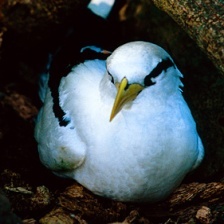
Species: WHITE TAILED TROPIC
Scientific name: PHAETHON LEPTURUS